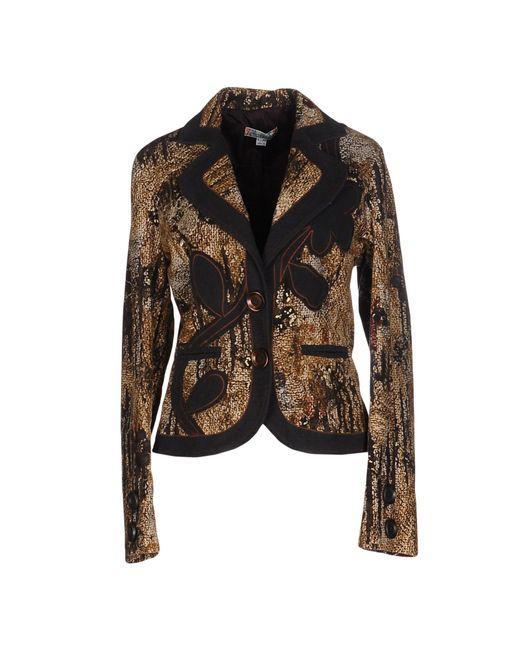
brauner Büroanzug, Animal-Print